Nicotine replacement therapy

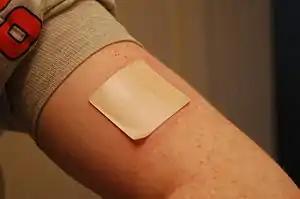
A nicotine patch is applied to the left arm.

Nicotine replacement therapy (NRT) is a medically approved way to treat people with tobacco use disorder by taking nicotine through means other than tobacco. It is used to help with quitting smoking or stopping chewing tobacco. It increases the chance of quitting tobacco smoking by about 55%. Often it is used along with other behavioral techniques. NRT has also been used to treat ulcerative colitis. Types of NRT include the adhesive patch, chewing gum, lozenges, nose spray, and inhaler. The use of multiple types of NRT at a time may increase effectiveness.